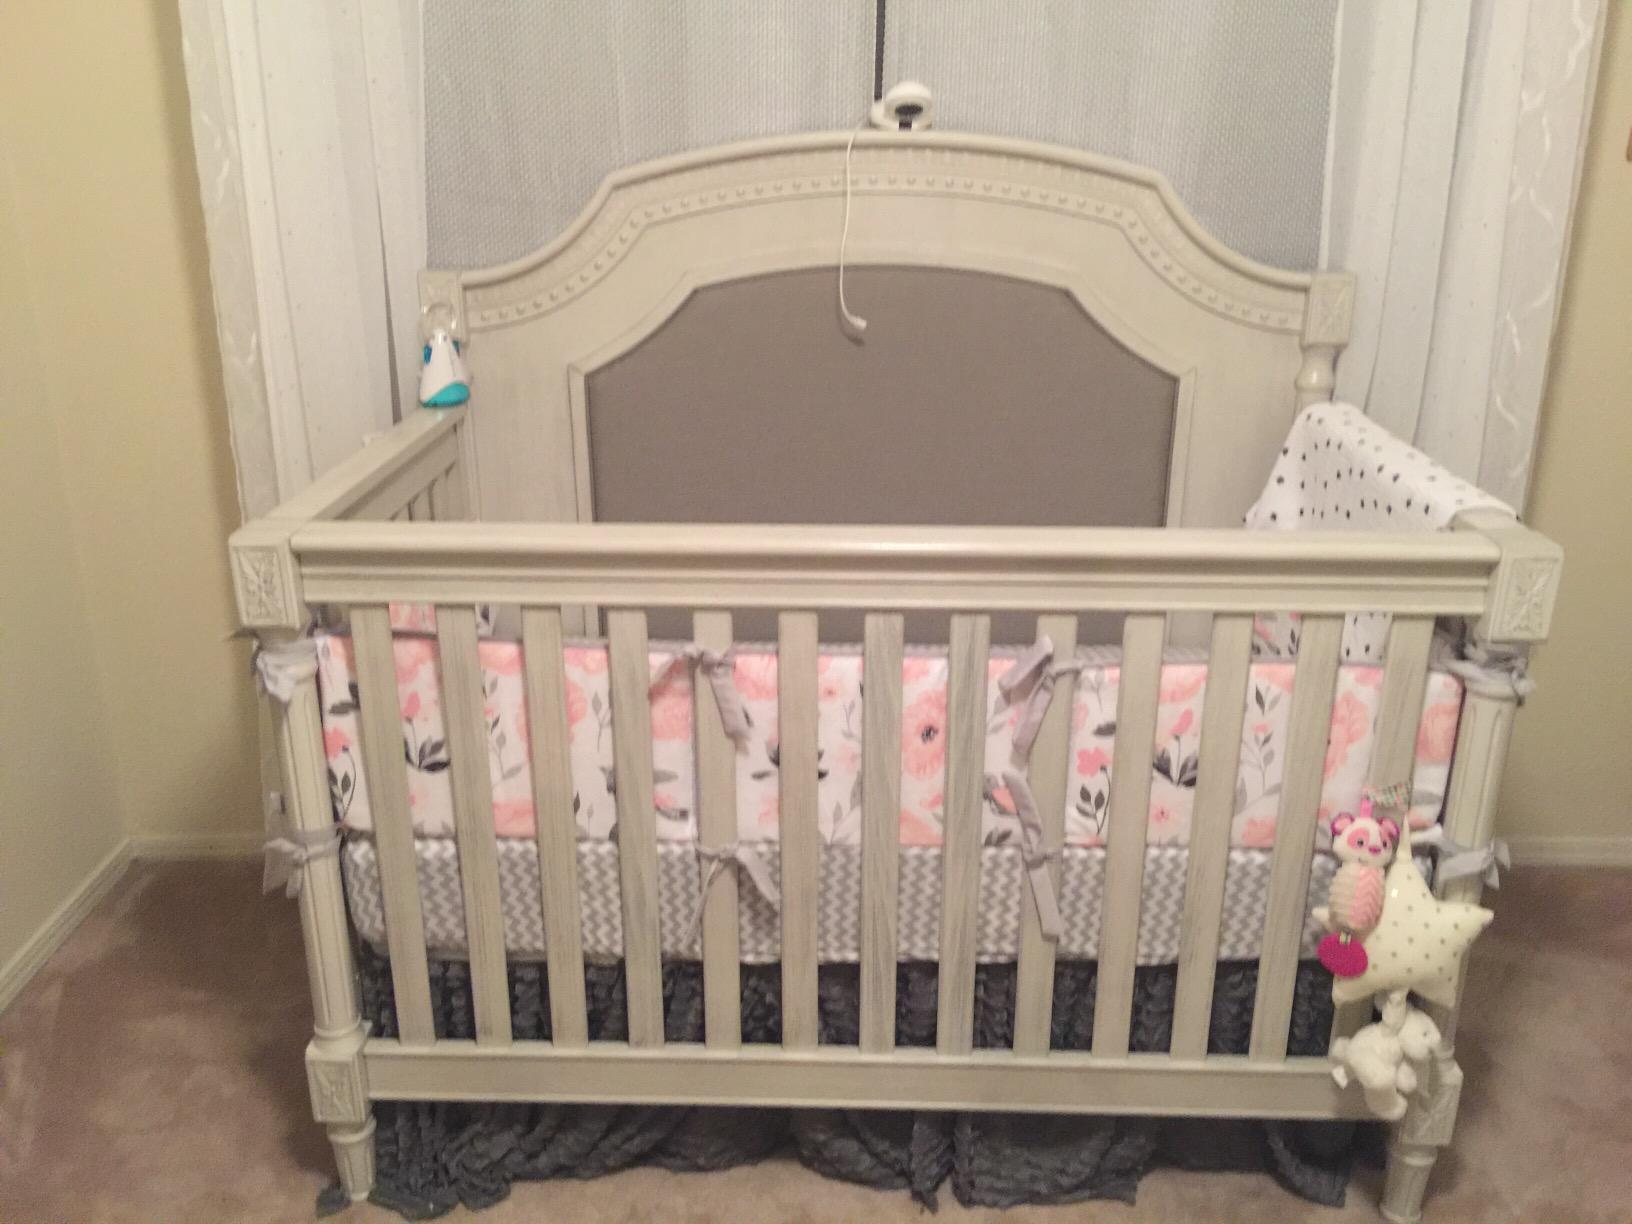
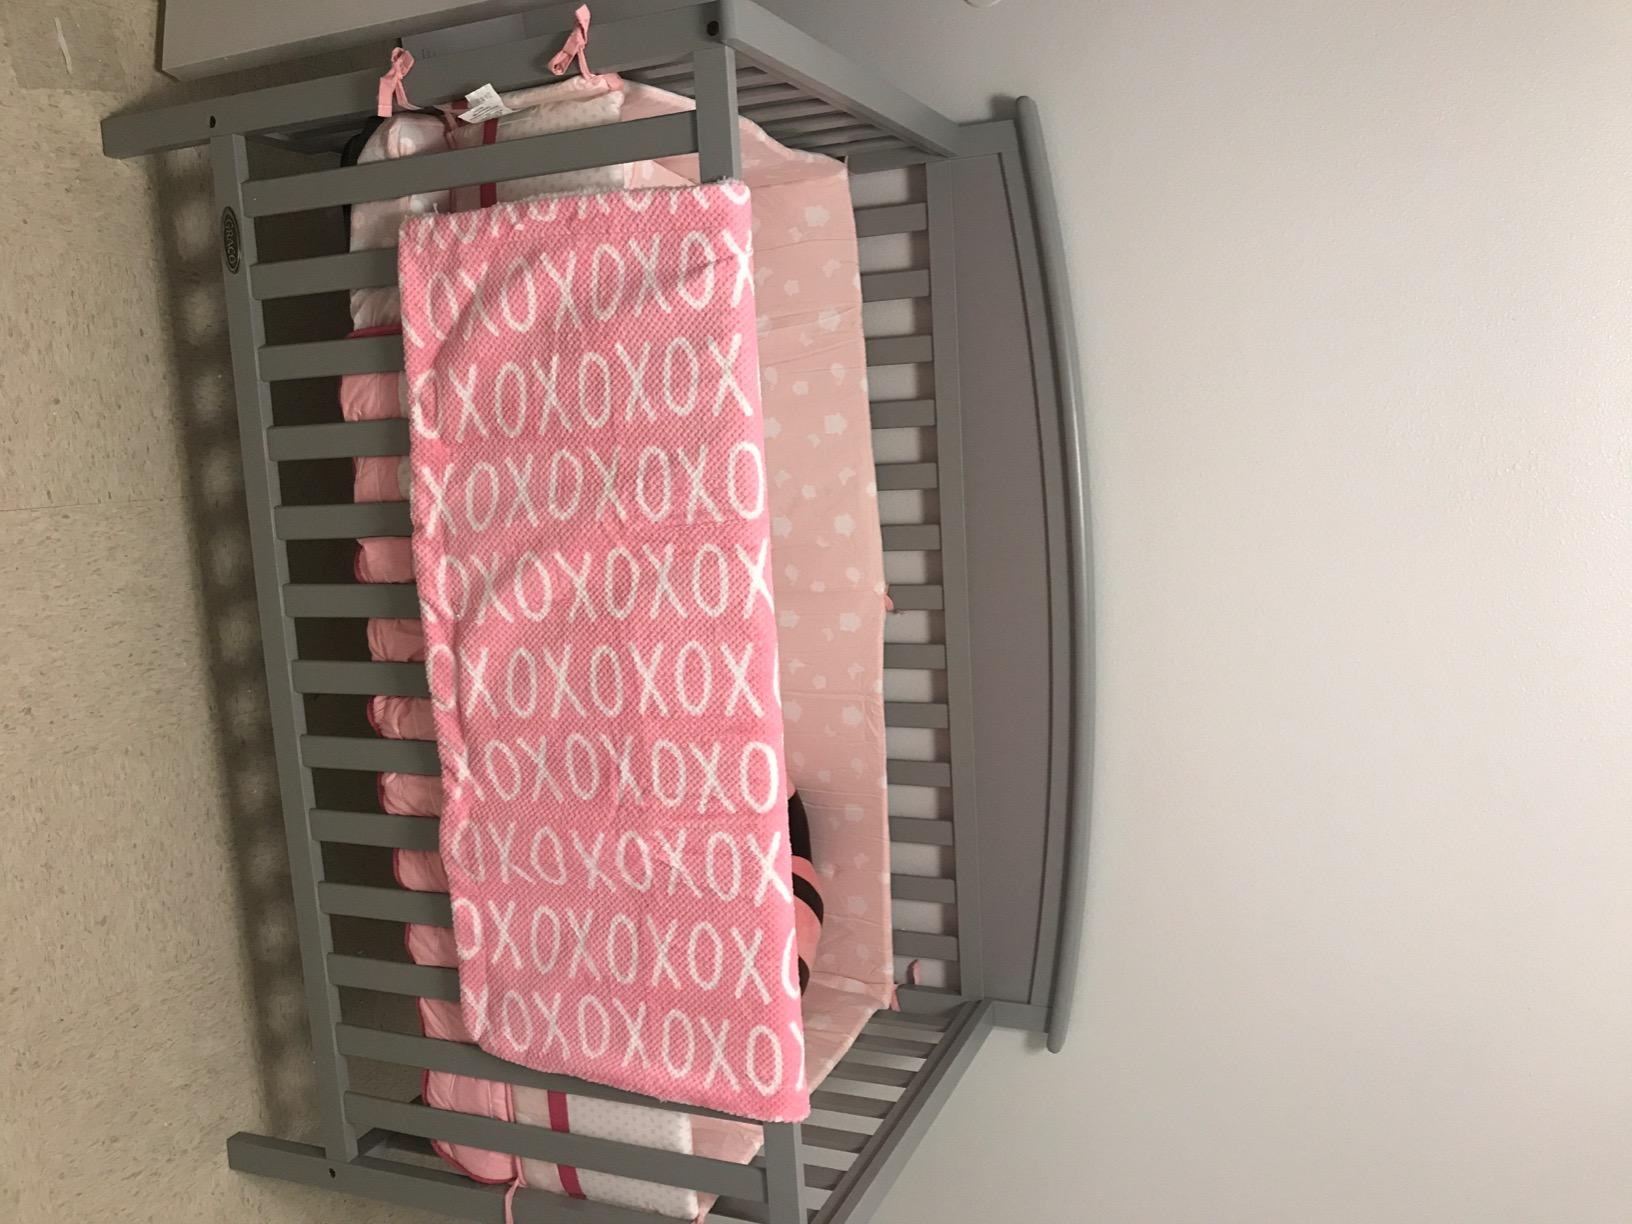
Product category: products_crib
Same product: no